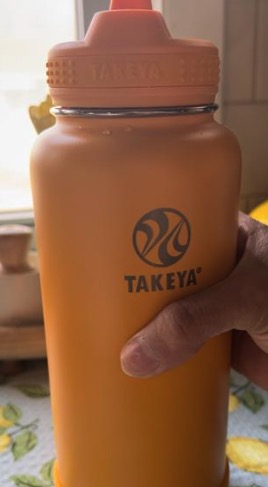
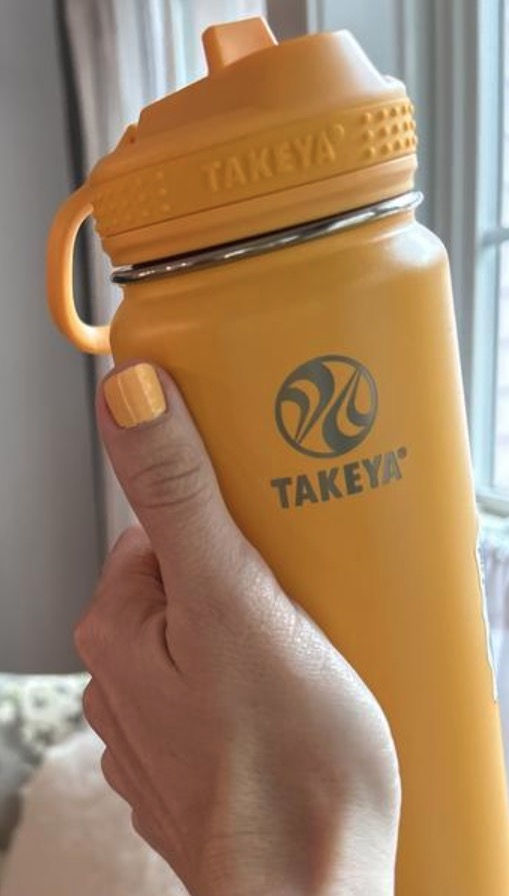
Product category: misc
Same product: yes